Capila lidderdali

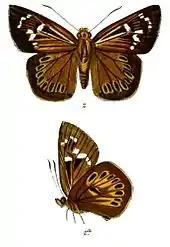
Male

The butterfly occurs in Nepal, Sikkim, Bhutan, Northeast India (Assam) and also in Laos.